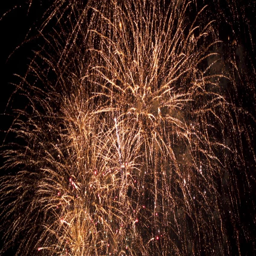
colourful fireworks in the sky in slow - motion